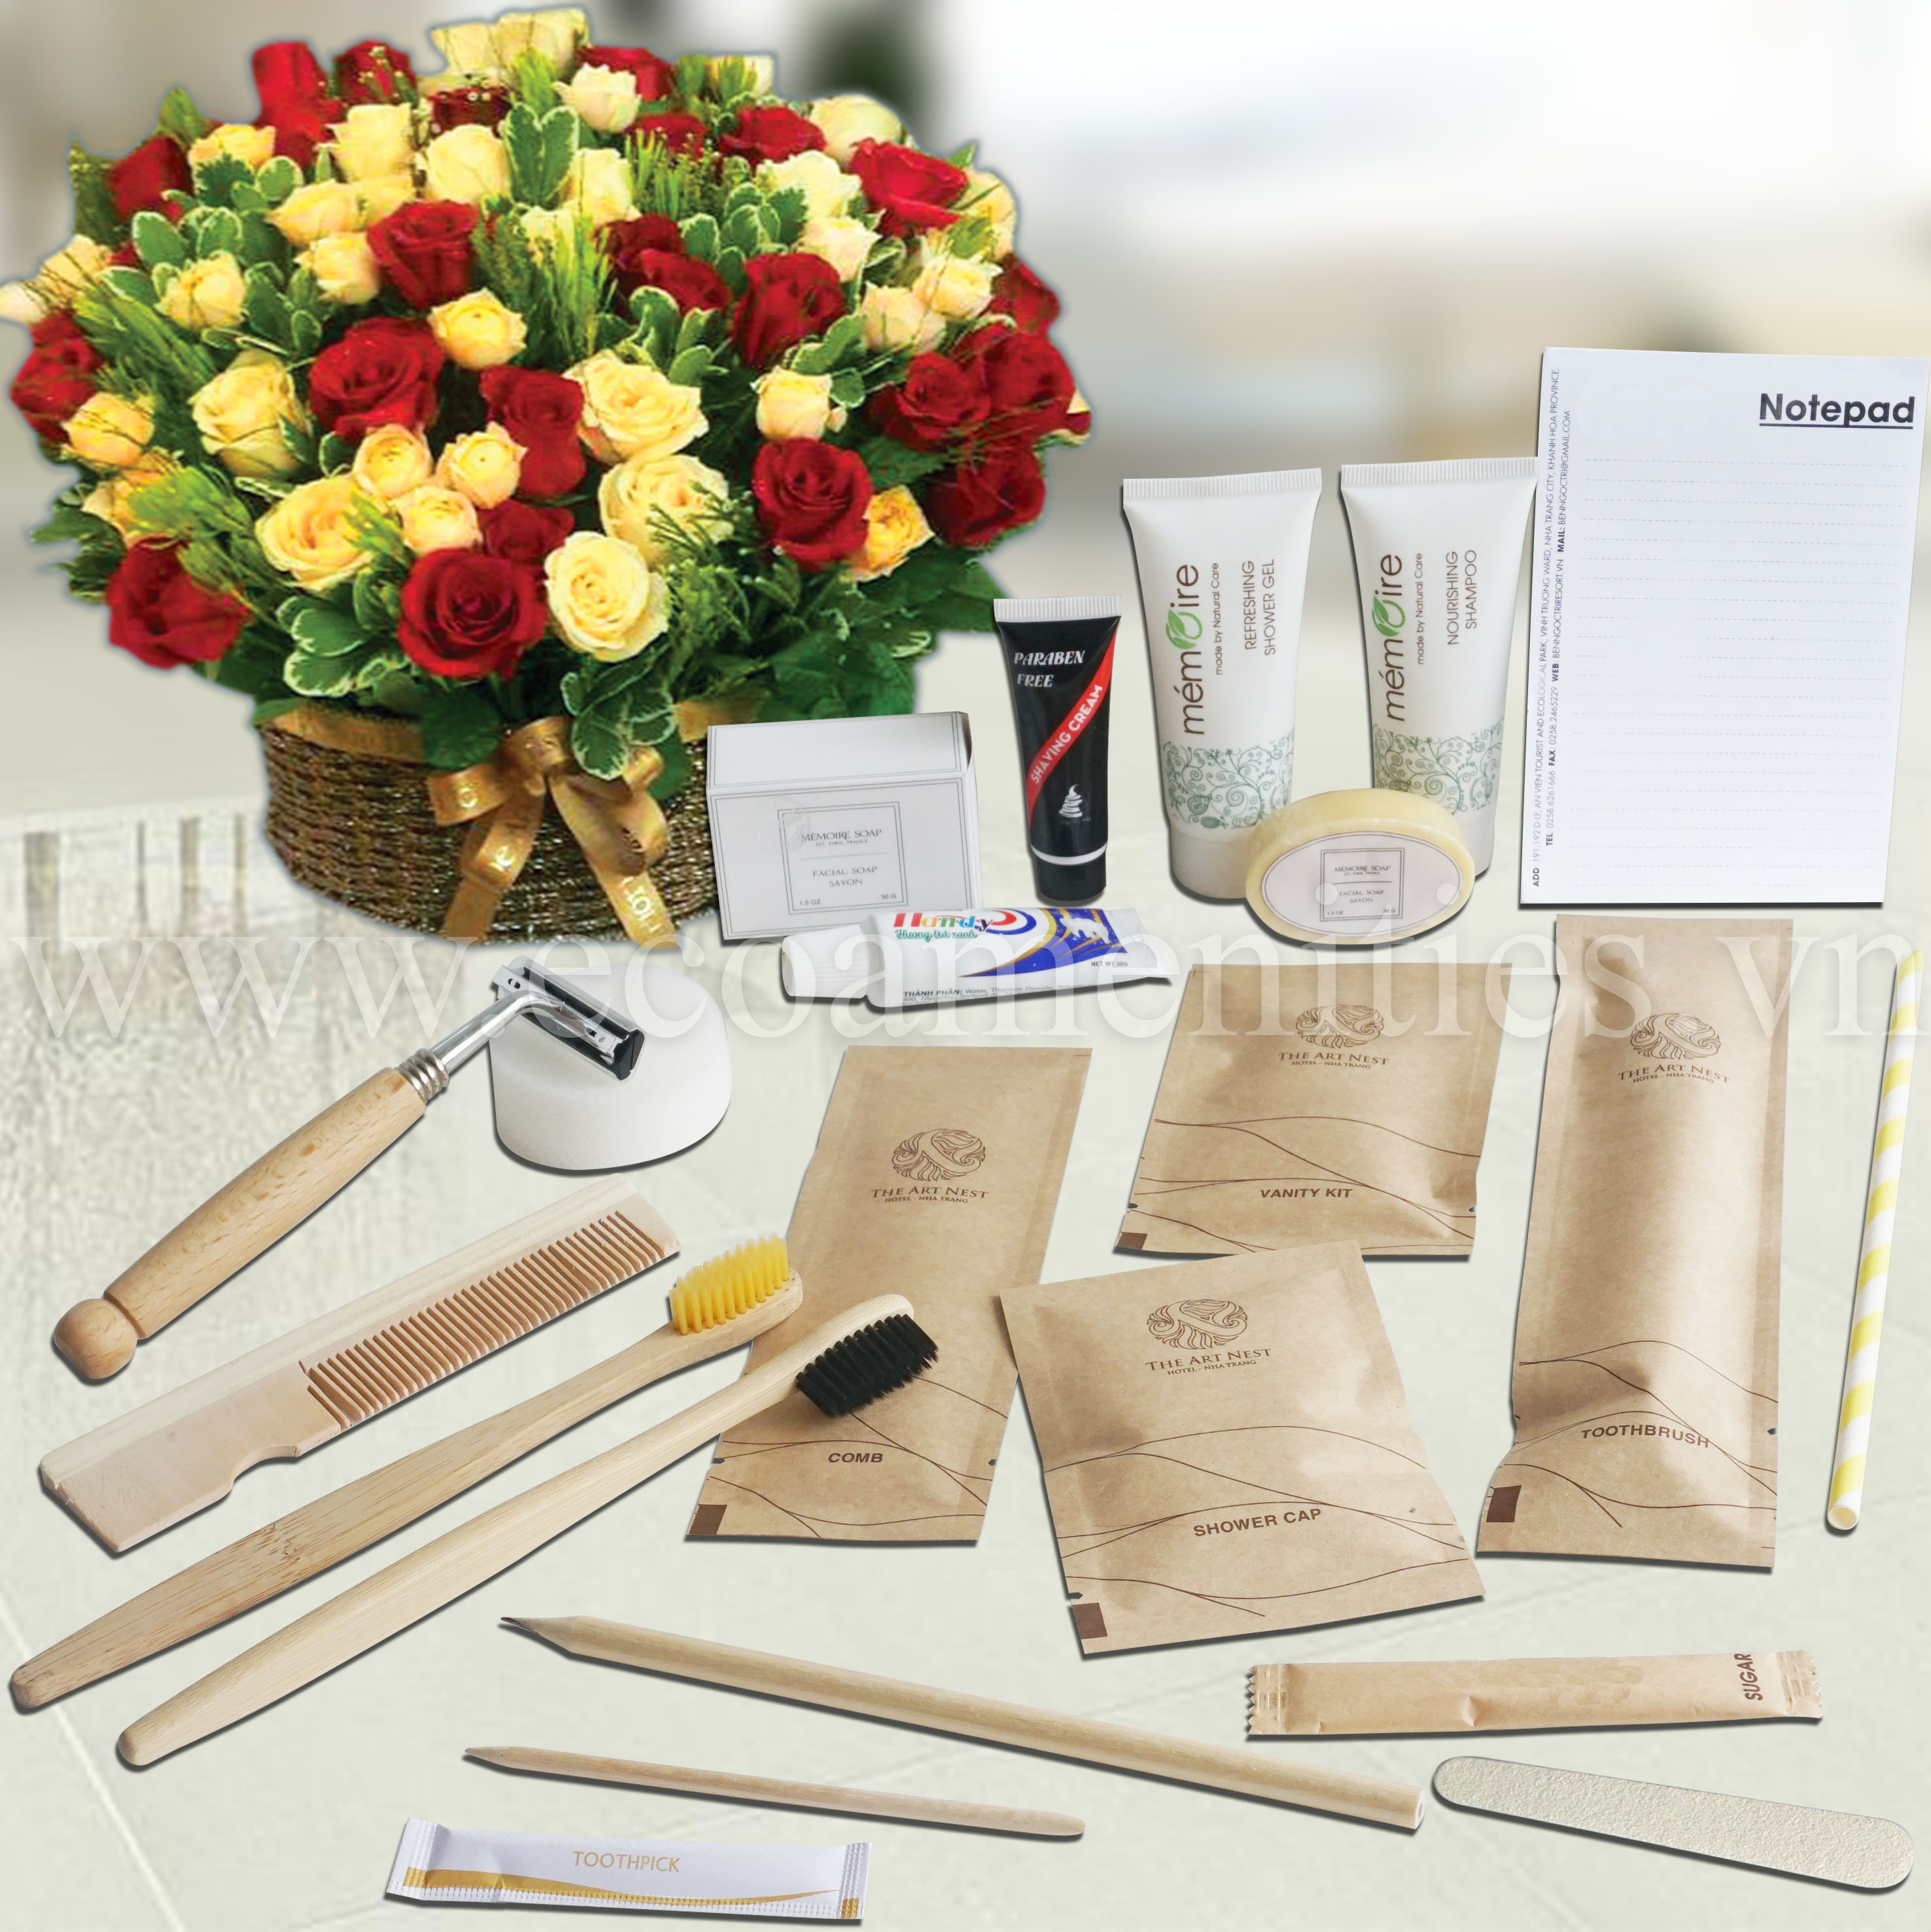
flower, table, petal, plant, tableware, drinkware, flower arranging, rose, font, artificial flower, event, bouquet, cut flowers, wedding ceremony supply, floristry, floral design, serveware, centrepiece, annual plant, dishware, office supplies, room, wood, rose family, peach, fashion accessory, linens, paper product, cutlery, paper, ceremony, rose order, tablecloth, Hybrid tea rose, home accessories, still life, stationery, still life photography, brand